Agnikumar G. Vedeshwar

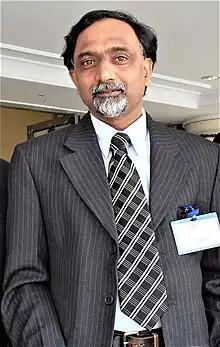
Agnikumar G Vedeshwar at Delhi University in January 2019

Agnikumar G. Vedeshwar (born July 1959) is an Indian experimental physicist specialized in experimental Condensed matter physics, Solid-state physics, Materials physics, Materials science, Superconductivity and is known for his work in several areas in this field that include: Transport (Hall effect, Thermopower and resistivity) and Optical properties both at low and high temperatures of Semiconductors and High-temperature superconductivity in both bulk and Thin film forms, Thin film fabrication, Vacuum Technology, Photolithography, Electron beam gun, RF Sputtering, device fabrication. He is also known for his work on the analytical techniques: X-ray diffraction, SEM, TEM, ESCA, DTA, EPR and Raman effect in solids, UV/VIS spectroscopy of solids, Thin films for Optical Storage, Surfaces, Interfaces, Nanotechnology, Nanomaterials and Quantum dots, Optical Properties, DFT calculations of Electronic structure, Elastic properties and Optical properties of solids.